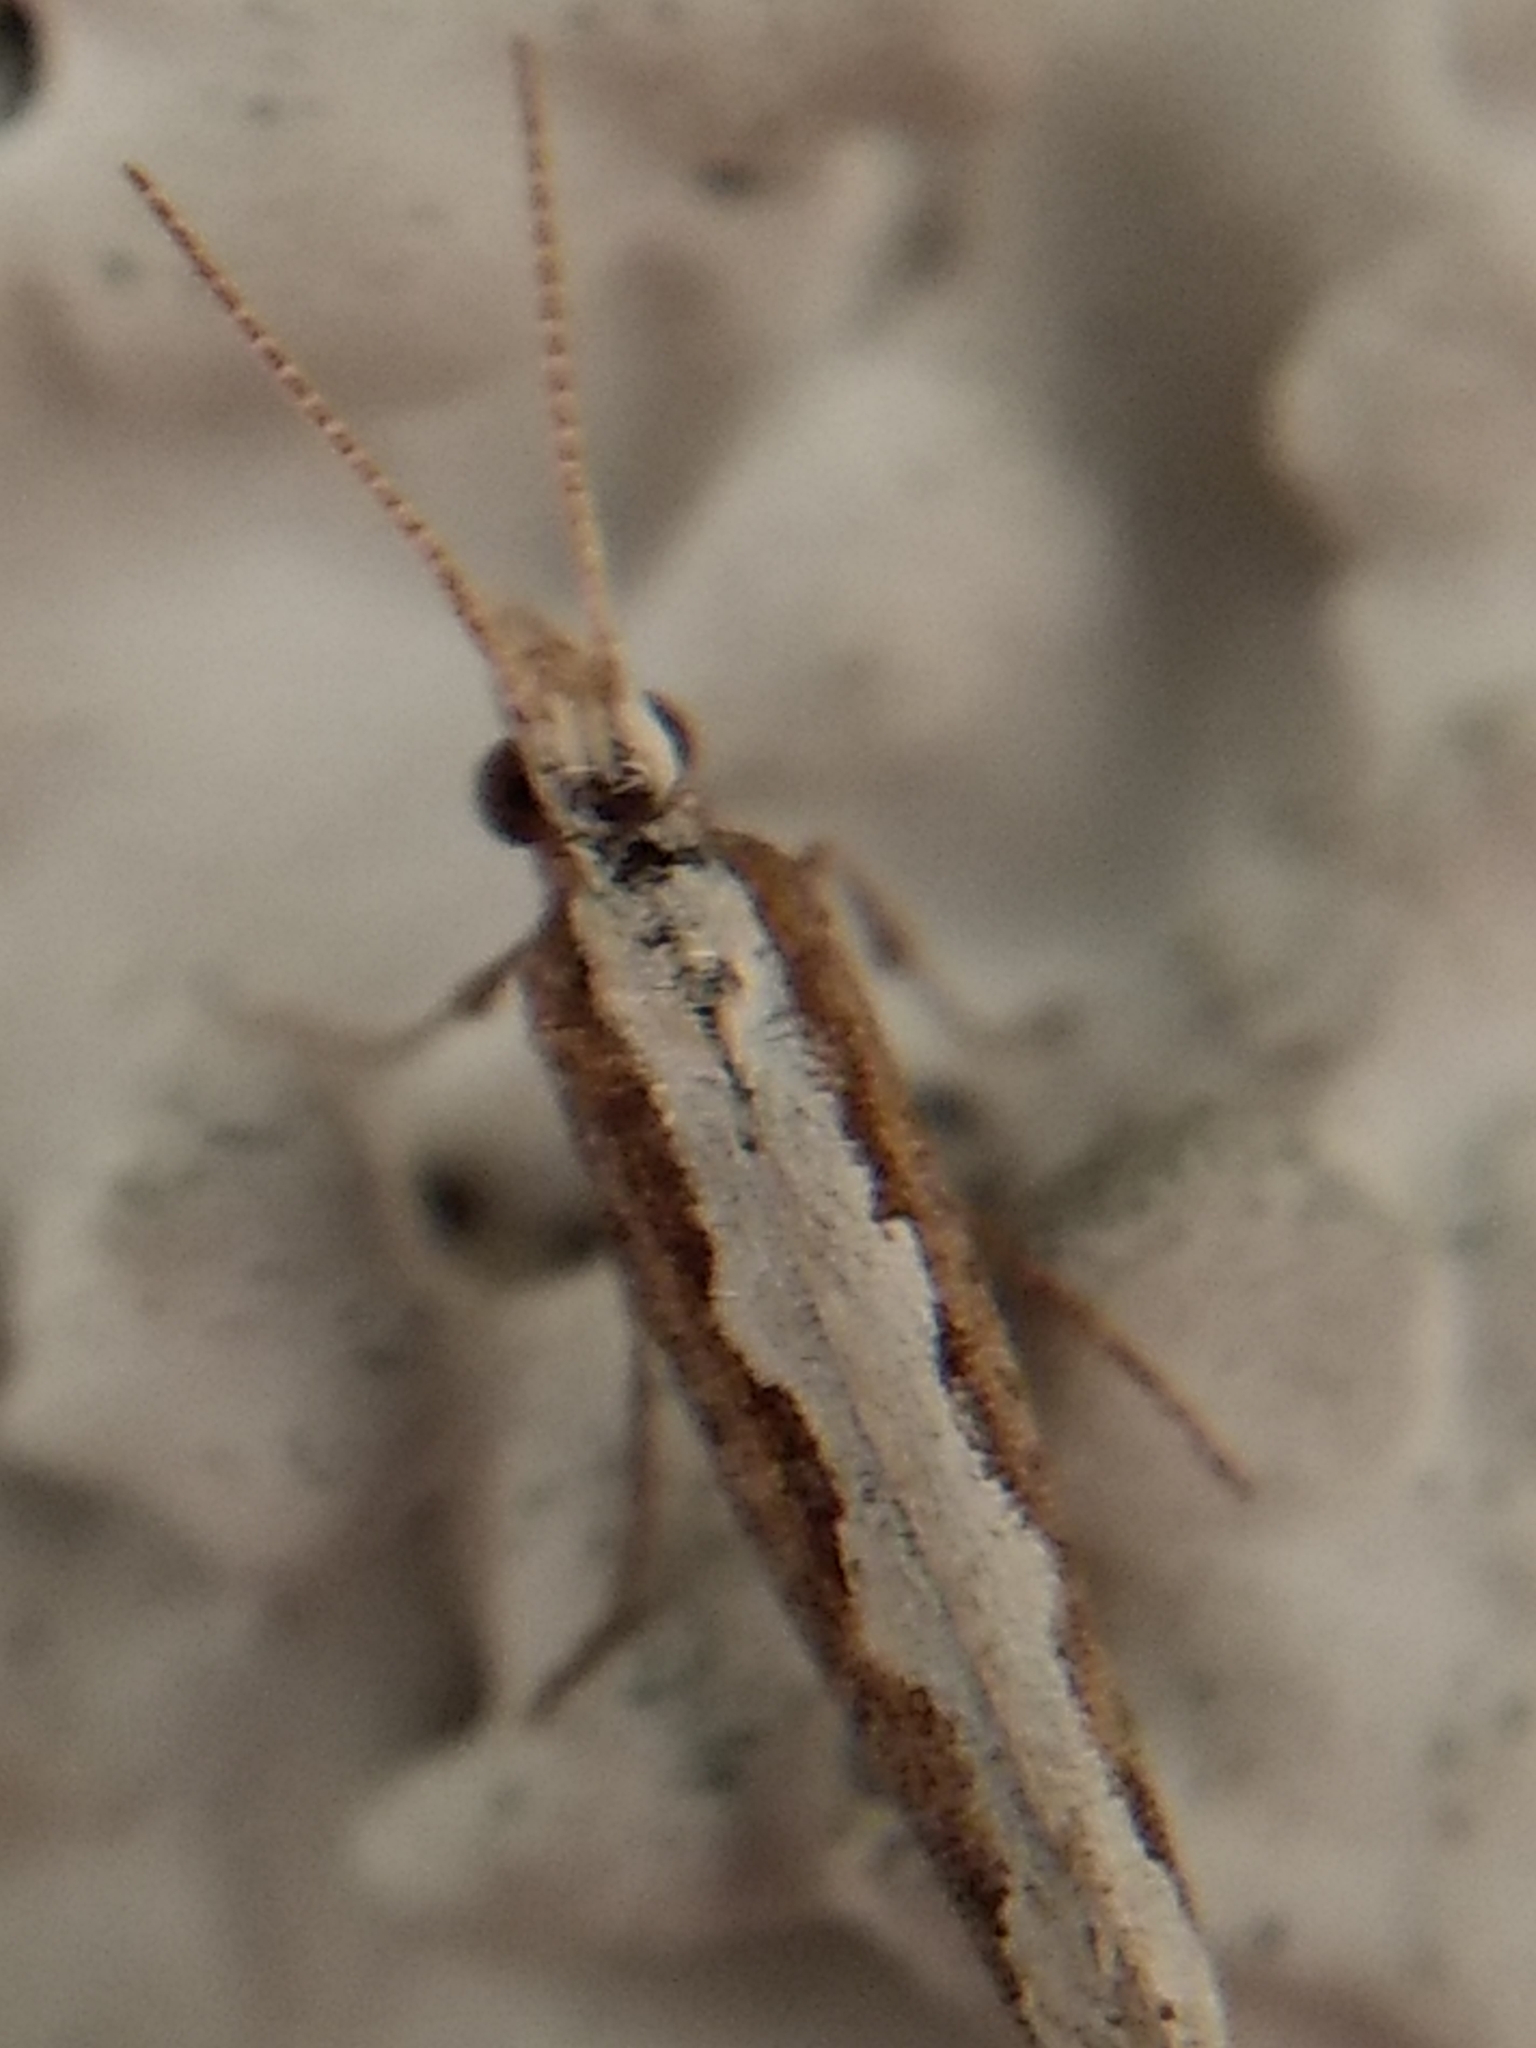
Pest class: diamondback_moth